Sudharmono

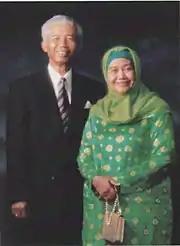
Sudharmono (left), with his wife, Emma Norma (right)

Sudharmono married Emma Norma in 1951, and together, they have three children. Sri Adyanti Sudharmono, Sri Aryani Sudharmono, and Tantyo A.P Sudharmono. As of 2021, Tantyo Sudharmono serves as the Chairman of the Indonesian National Council for Social Welfare. Emma Norma outlived Sudharmono by 6 years, dying in 2012, at Pertamina Central Hospital, Jakarta. Her body is also interred at the Kalibata Heroes' Cemetery, Jakarta.